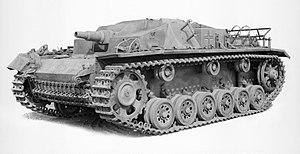
Sturmgeschütz III Ausführung C ou D. 7,5-cm StuK 40 L/24.